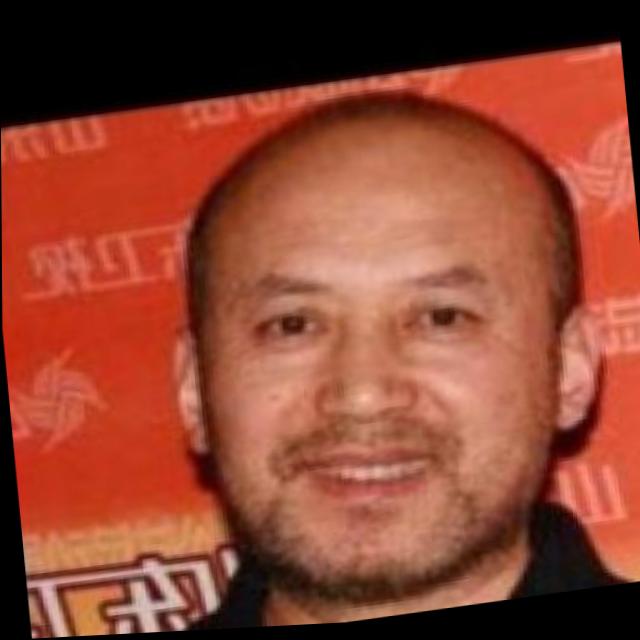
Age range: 45-64